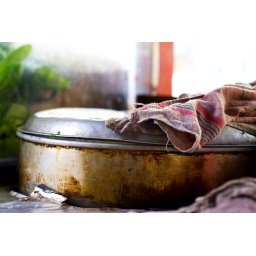
Worn dish rag on top of a soup pot in a street vendor cart. Yogyakarta, Java, Indonesia.